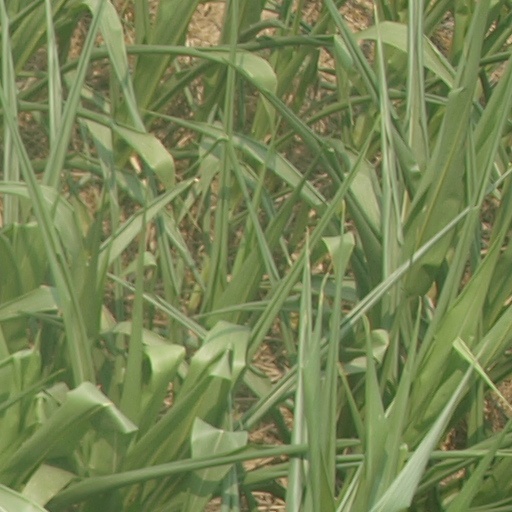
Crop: maize; corn